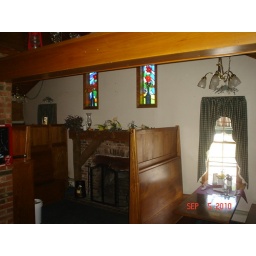
sitting are in front of fireplace and one both right side coming through door